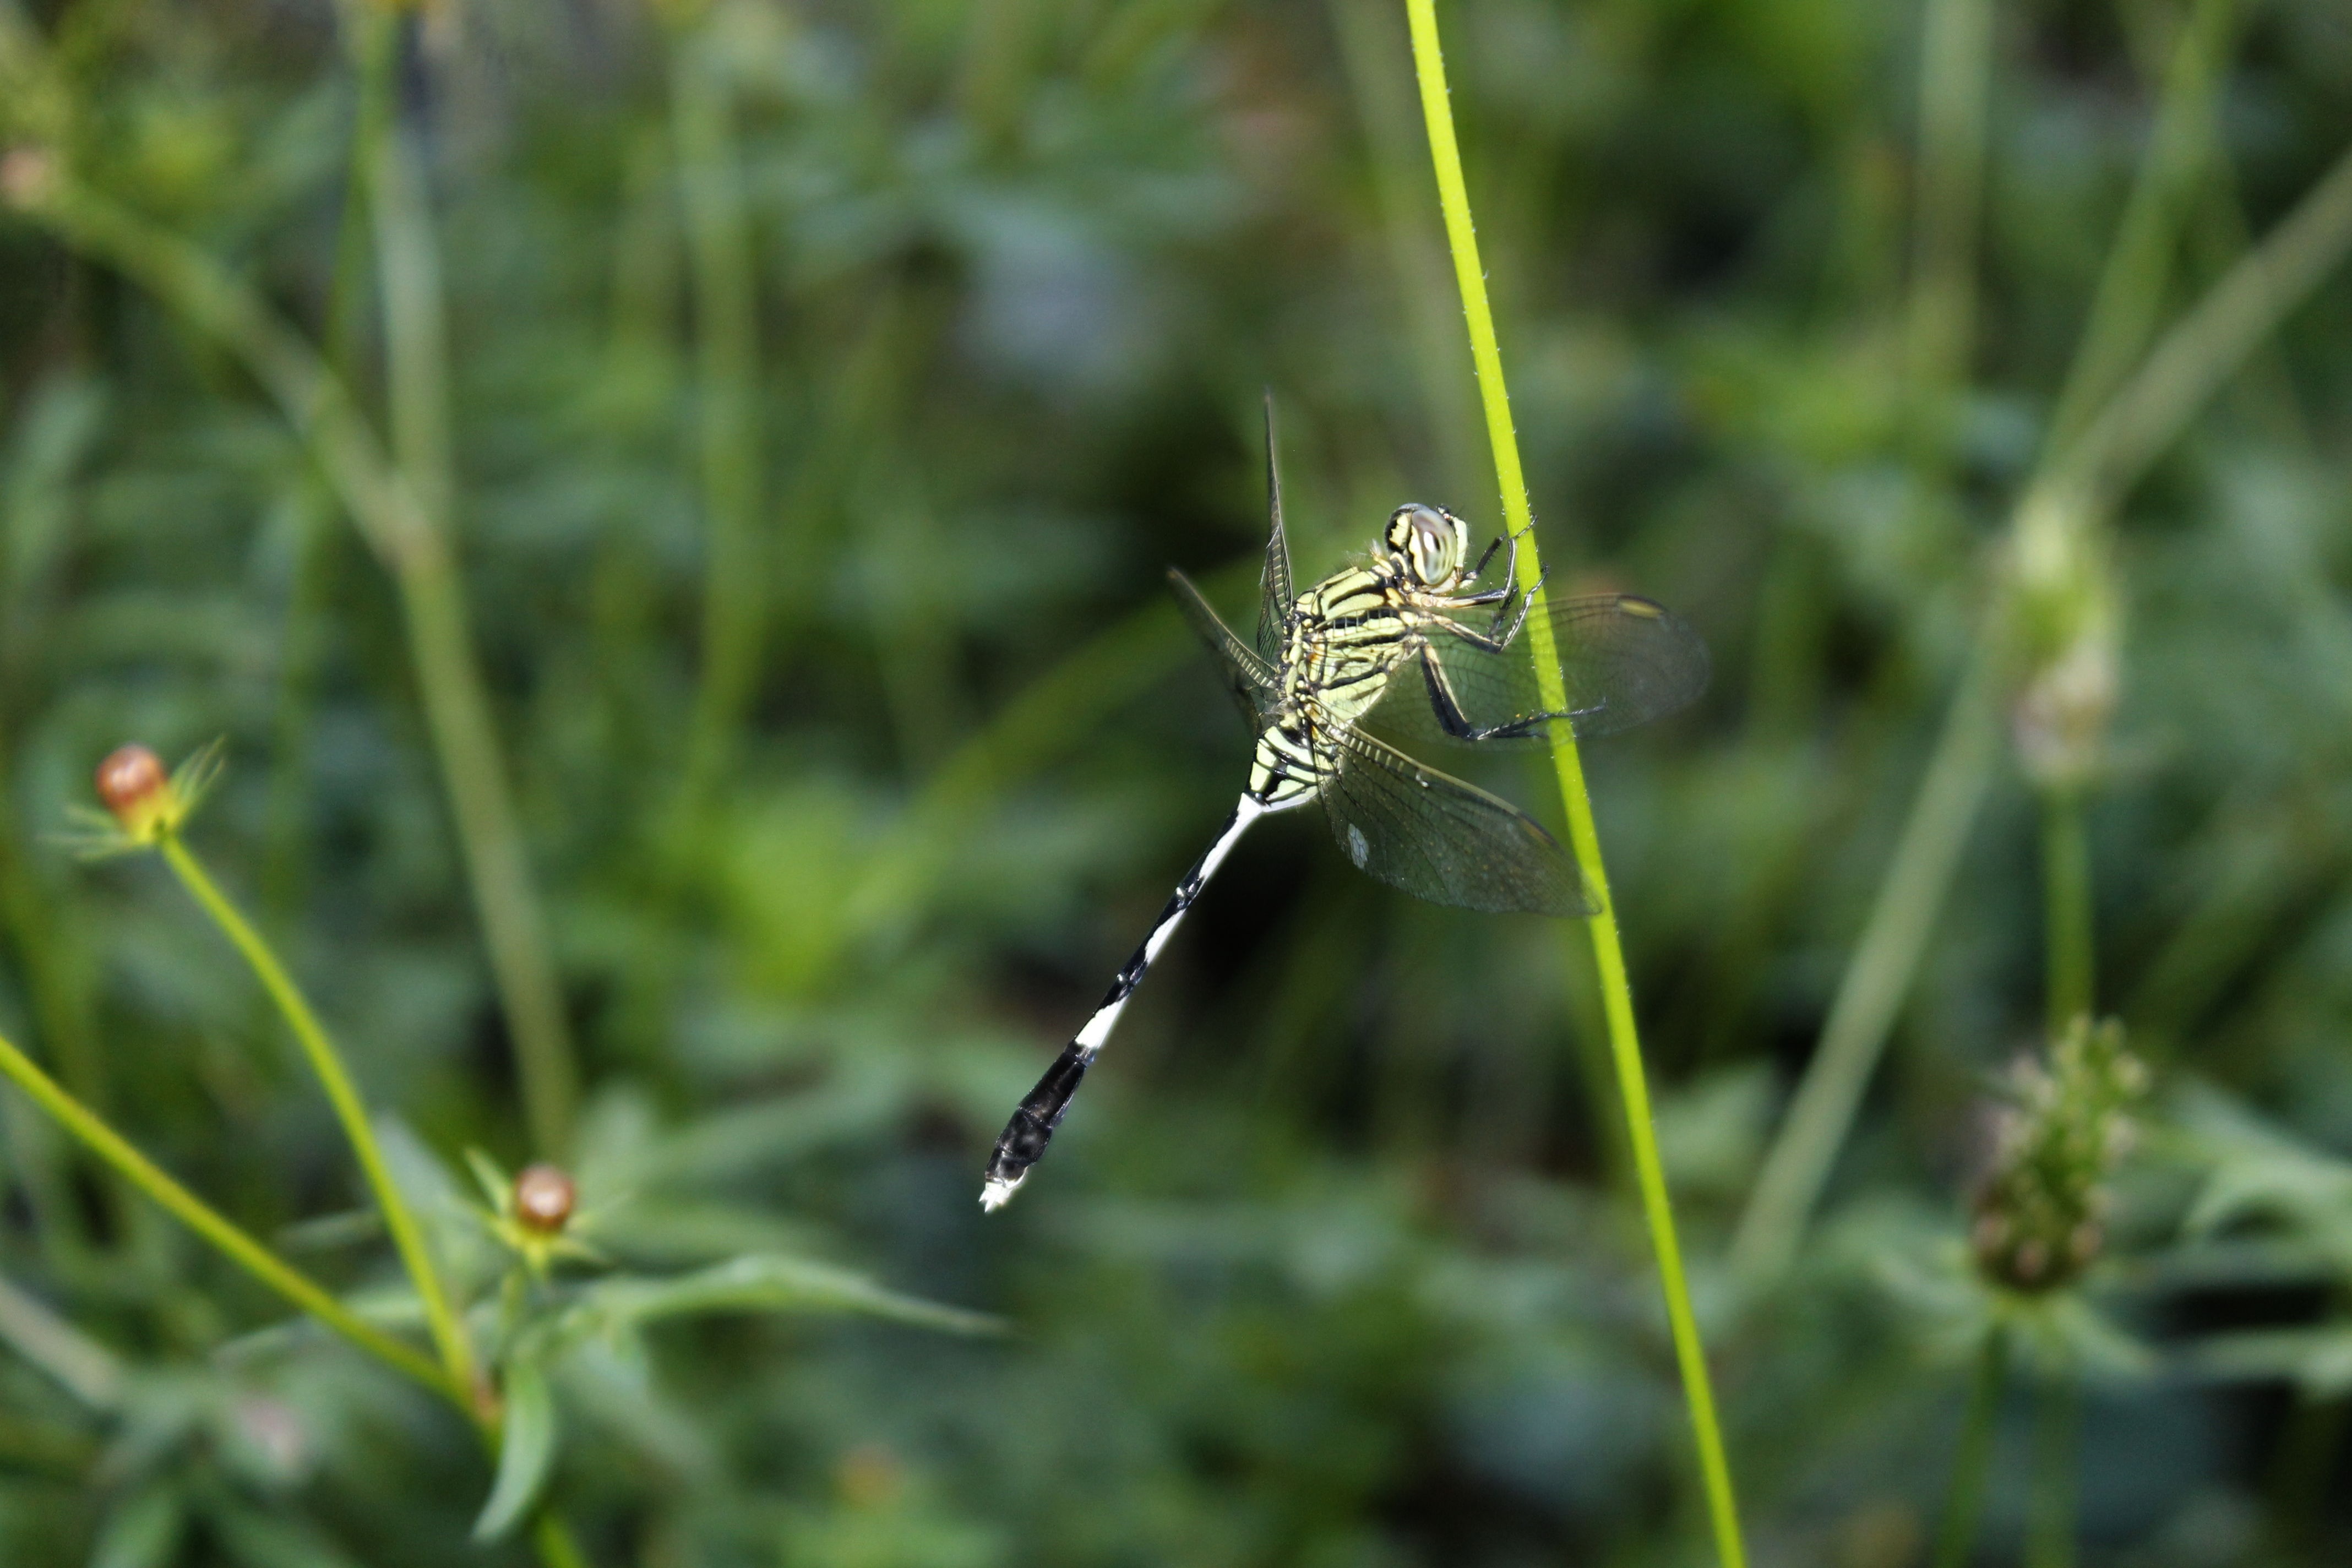
nature, grass, plant, lawn, meadow, prairie, leaf, flower, animal, wildlife, green, insect, botany, flora, fauna, invertebrate, wildflower, dragonfly, damselfly, macro photography, dragonflies, grass family, plant stem, dragonflies and damseflies